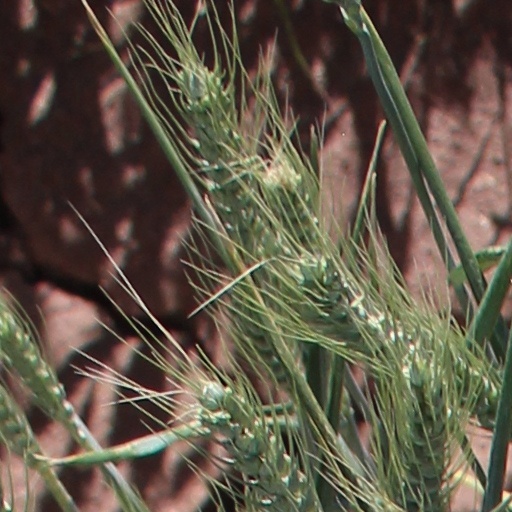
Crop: wheat